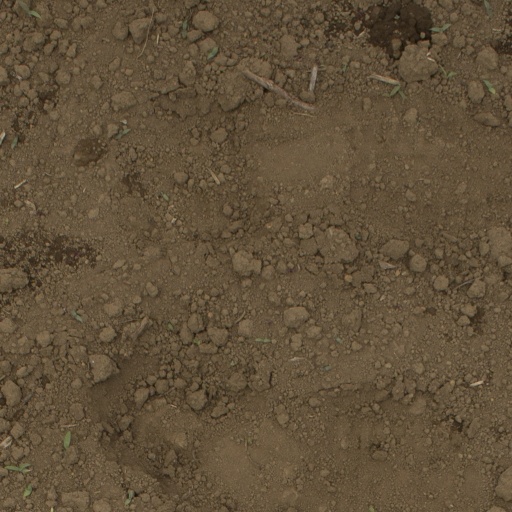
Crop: Jerusalem artichoke